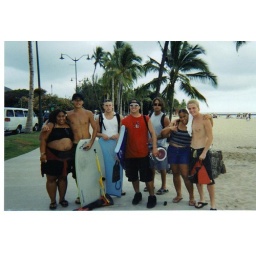
Me and Ejay with a few of our surfer boys at the beach in hawaii.